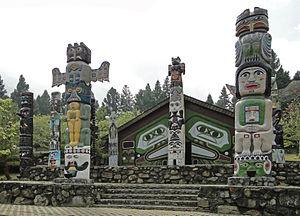
Totems au Village de la culture aborigène de Formose à Taiwan
Les attractions touristiques populaires de Taïwan sont les suivantes :